Walery Antoni Wróblewski

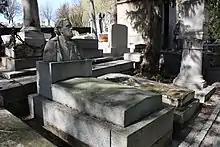
Tomb of Walery Antoni Wróblewski at the Père Lachaise cemetery

While in London, he became secretary of the General Council of the International Workingmen's Association, and was among the so-called Of the First International and Poland's delegate at its congresses. He was a member of the Polish People's Union committee in London. He actively supported Karl Marx and Friedrich Engels against Mikhail Bakunin and his supporters.